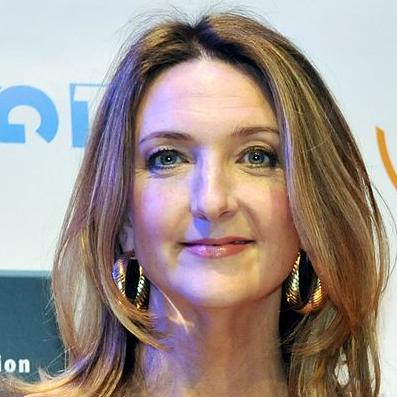
Age: 42